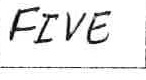
Label: five